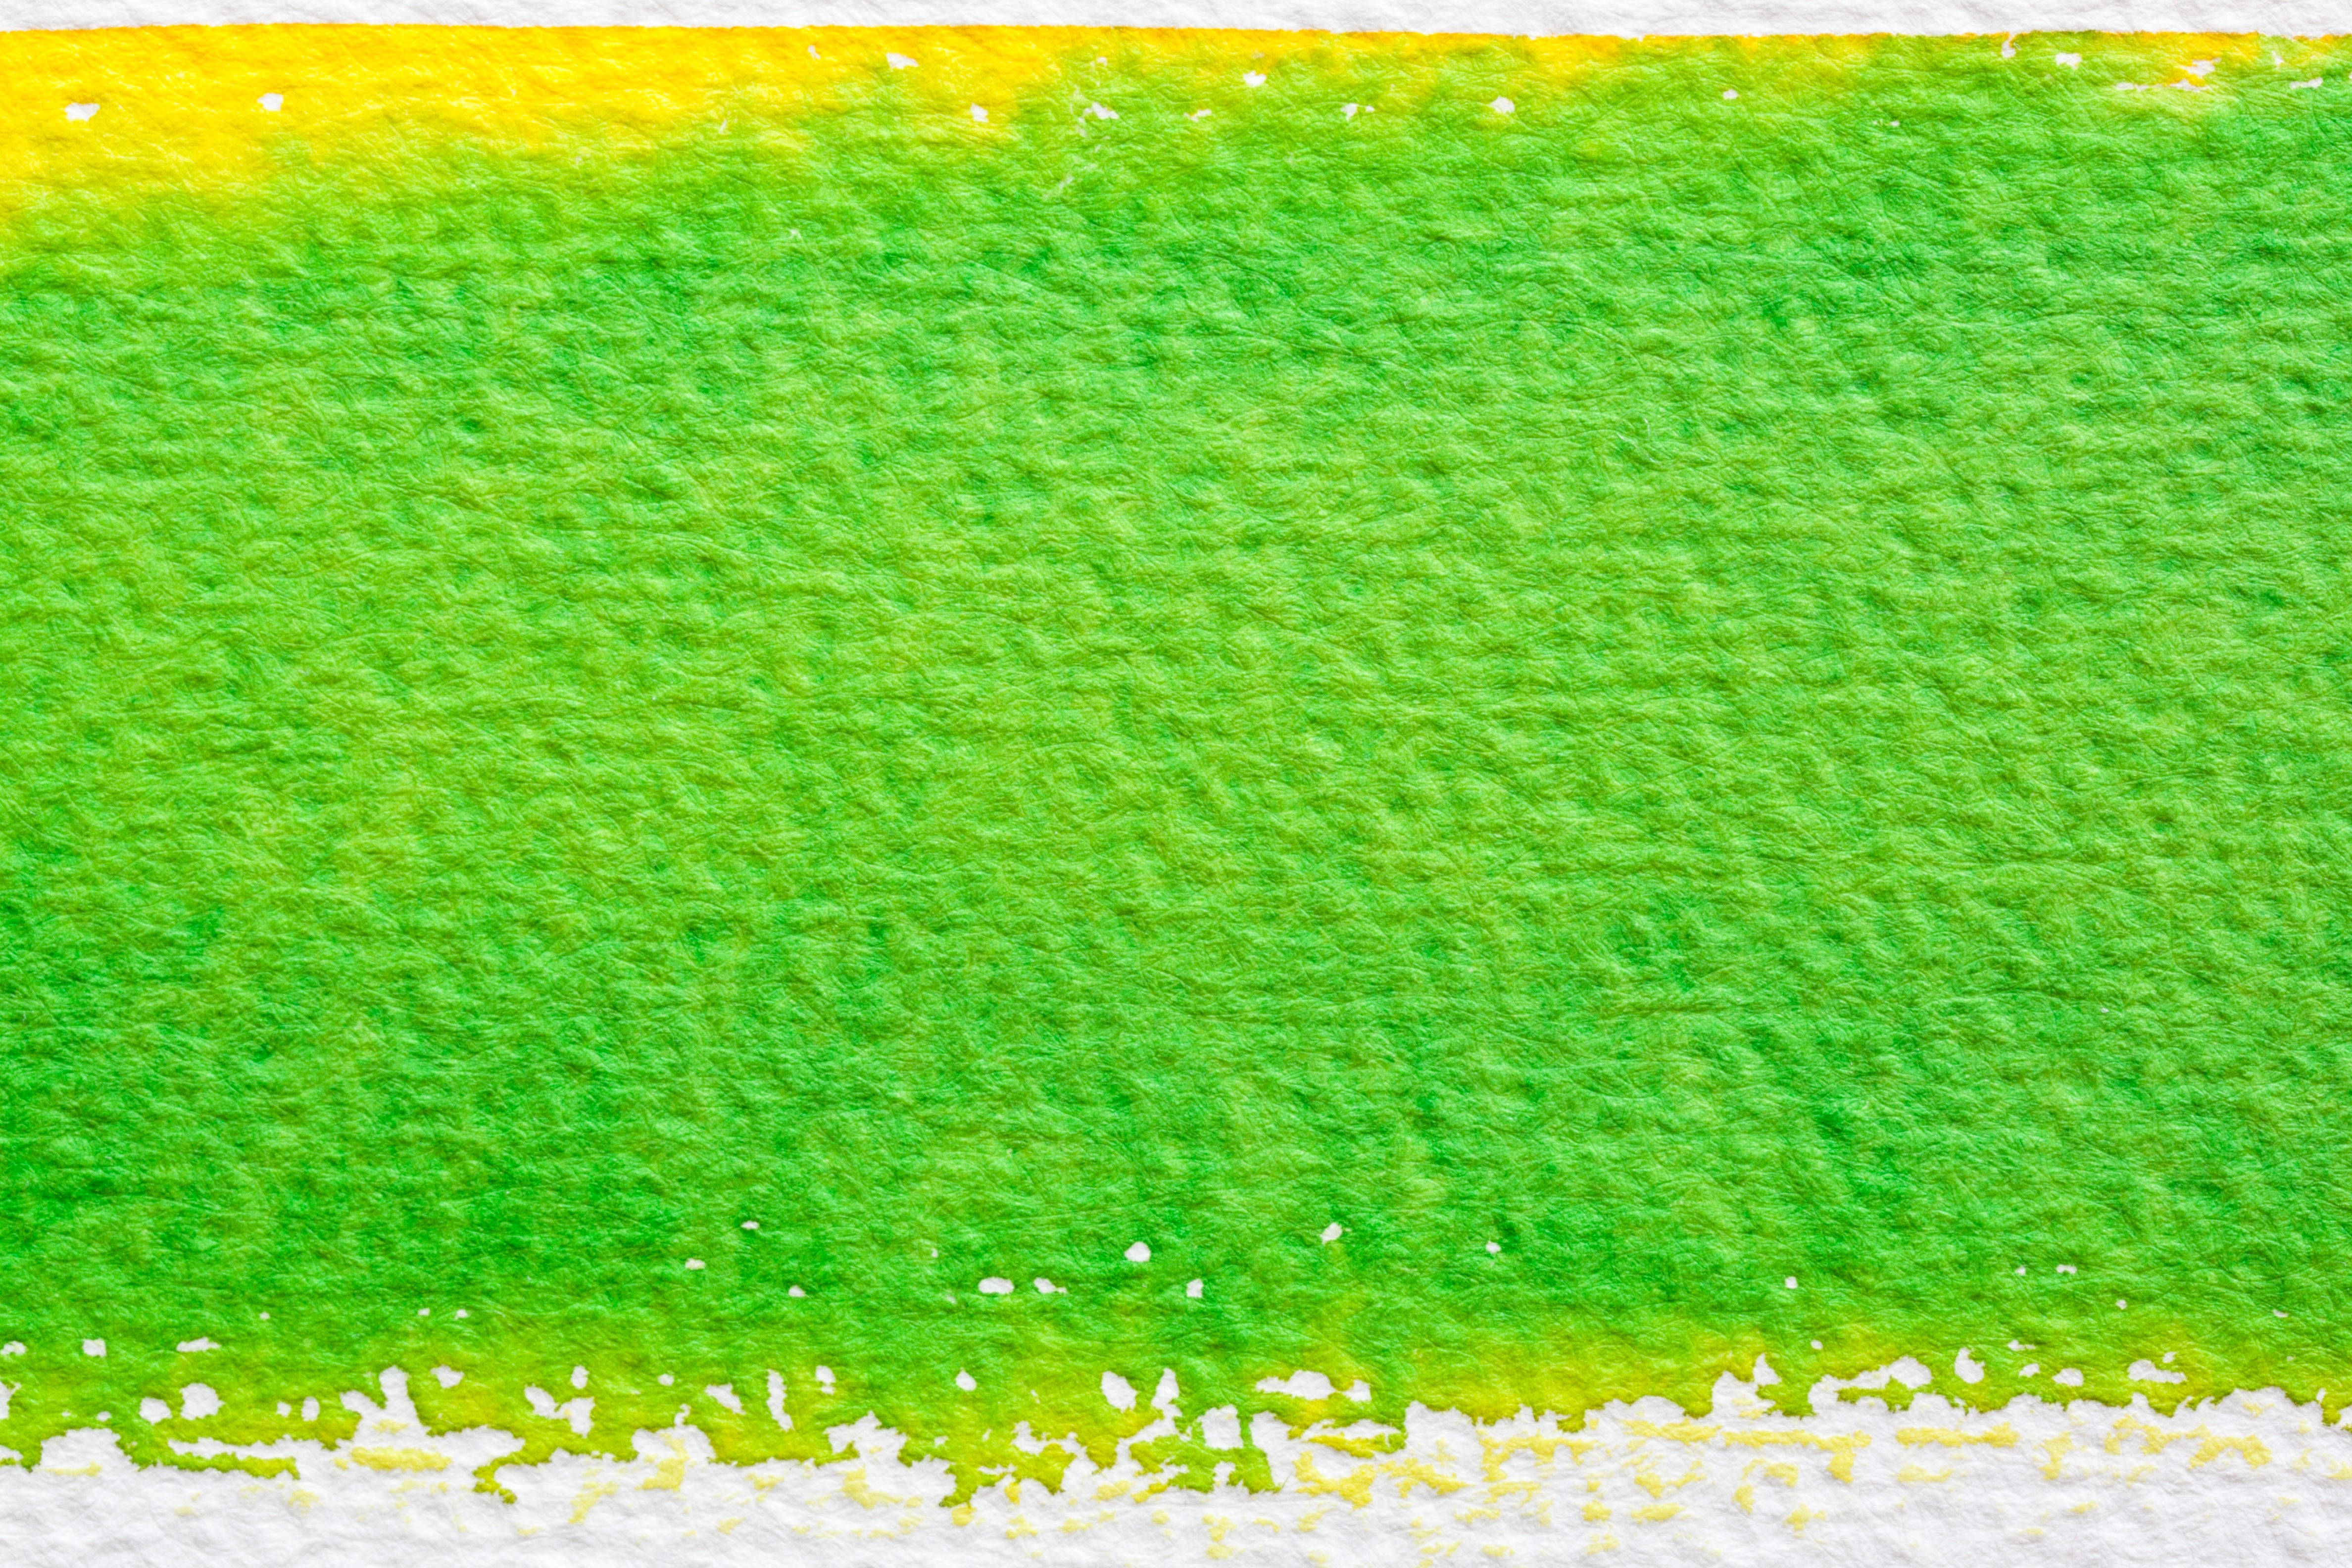
grass, plant, field, lawn, spring, green, color, serene, yellow, agriculture, cheerful, background, shrub, net, image, ecosystem, fund, flooring, artificial turf, watercolour, handmade paper, grass family, painting technique, soluble in water, color sketch, not opaque